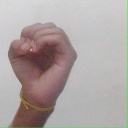
अक्षर: ऊ